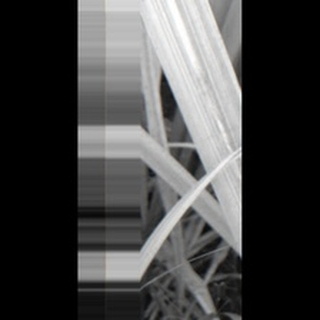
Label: sugarcane_red_rot